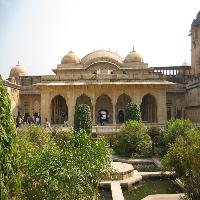
Weather: cloudy or overcast